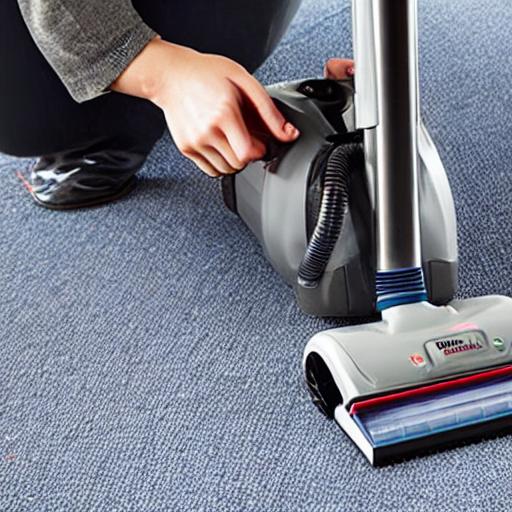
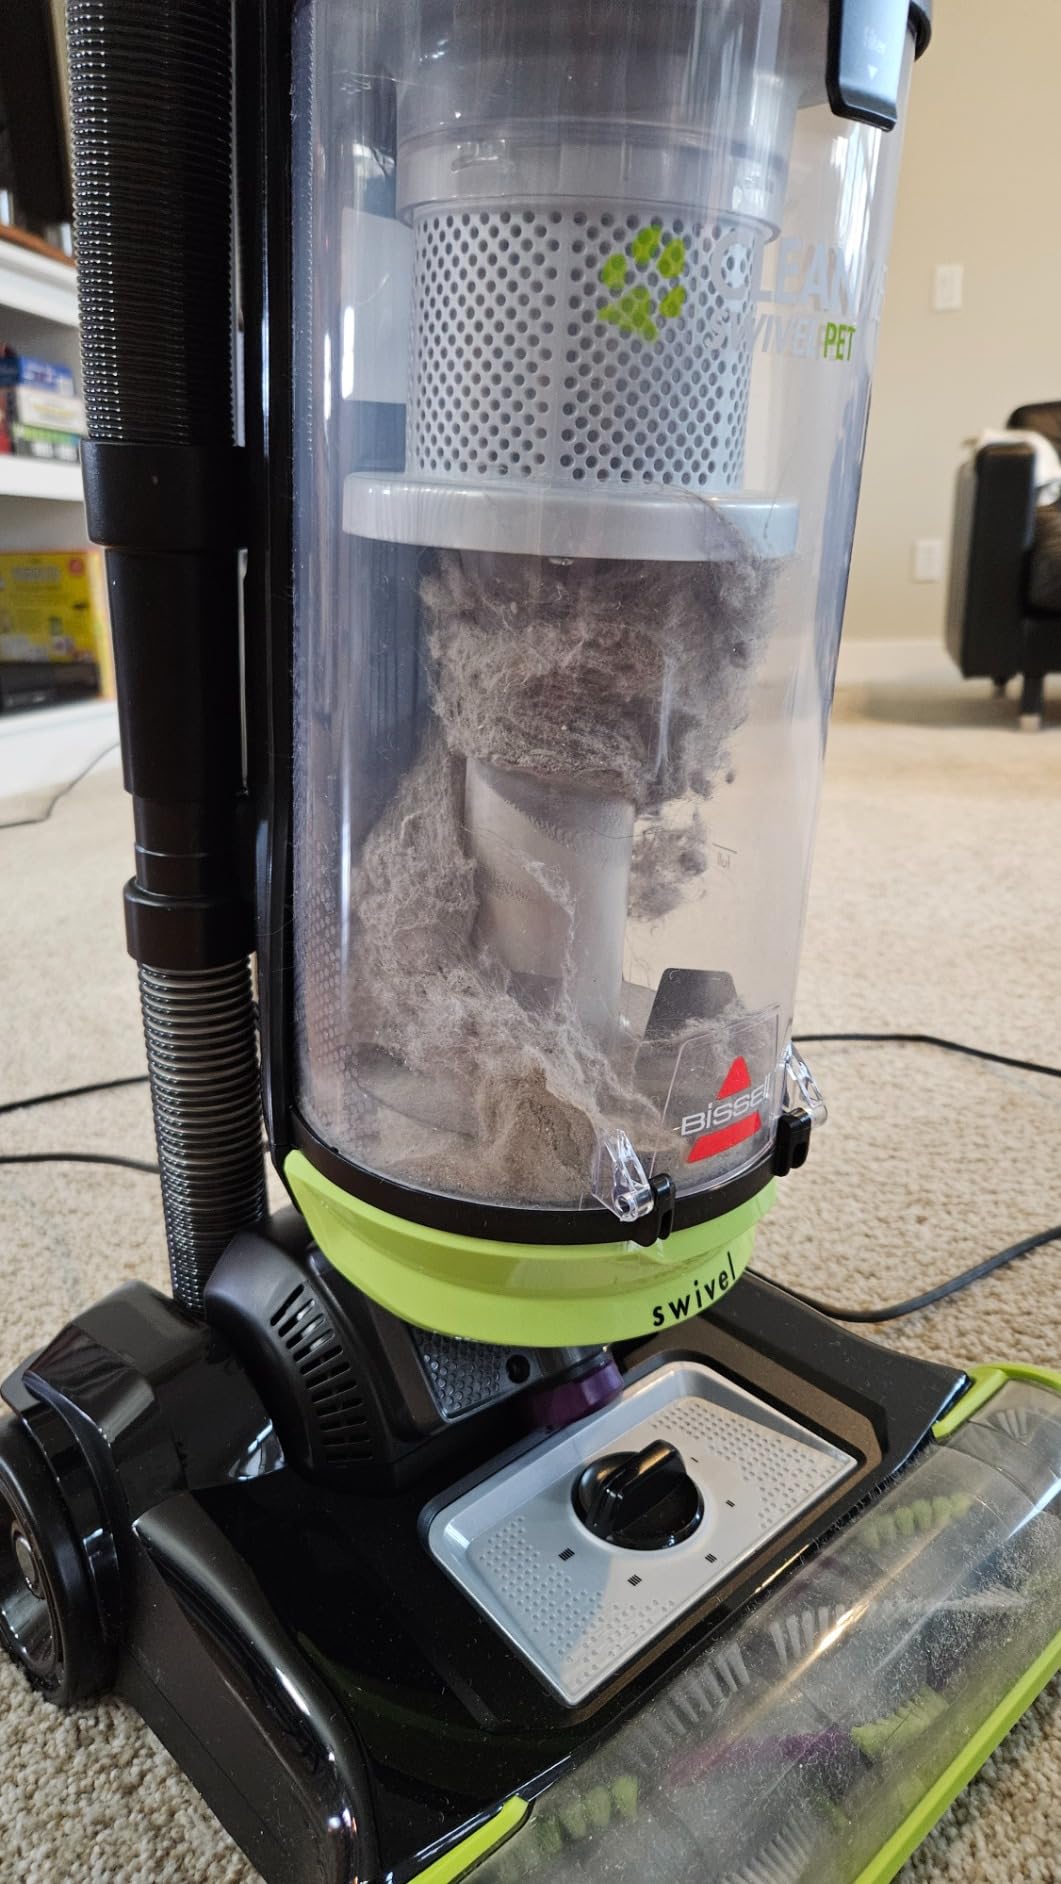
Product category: items_vacuum
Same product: no